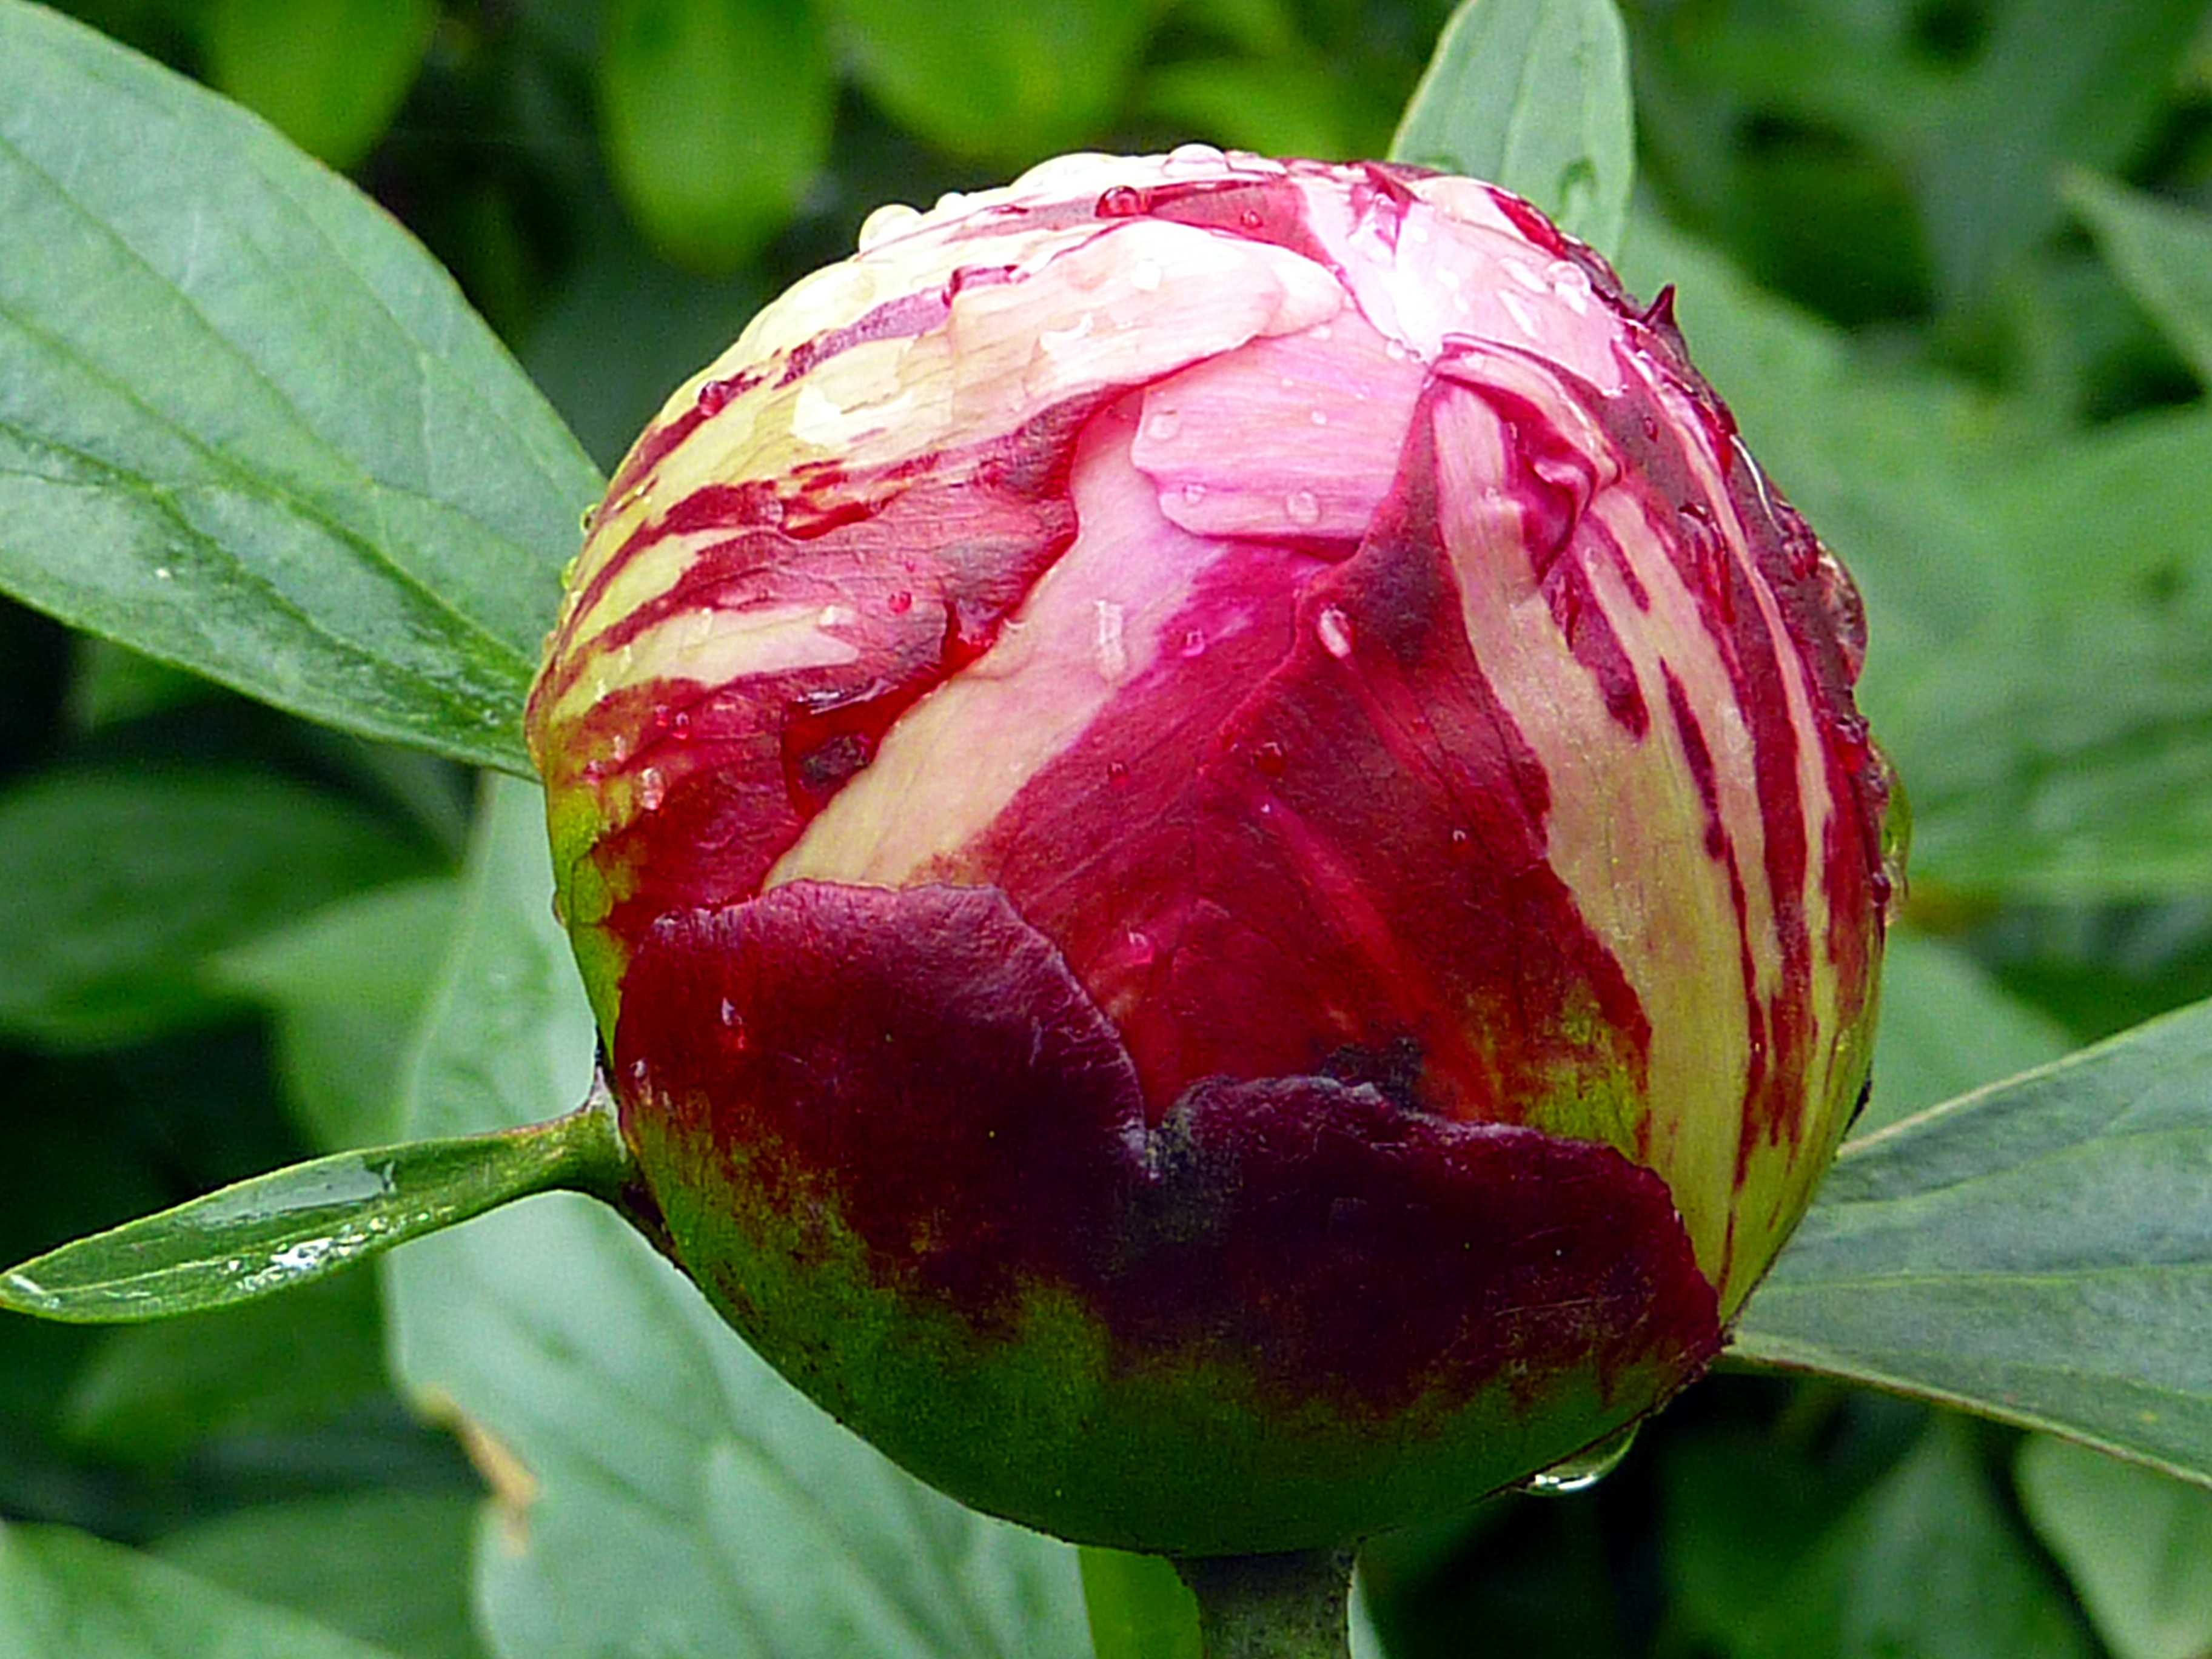
plant, flower, petal, spring, red, produce, botany, flora, button, bud, peony, macro photography, flowering plant, land plant